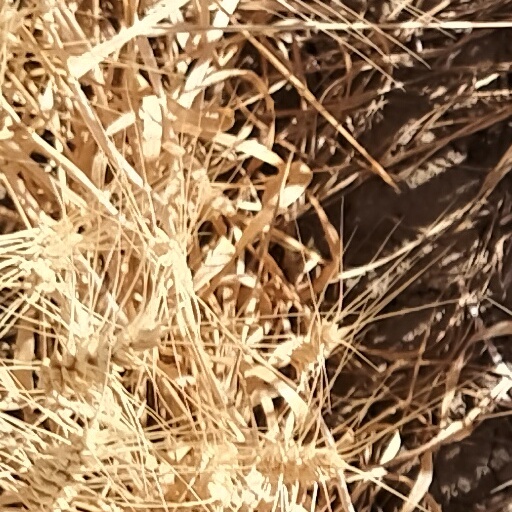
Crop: wheat